New York State Route 172

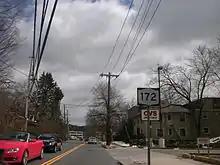
NY 172 east from the intersection with NY 117 in Mount Kisco

NY 172 begins at a large junction with NY 117 (Main Street) just south of downtown in the village of Mount Kisco. NY 172 proceeds eastward through Mount Kisco as South Bedford Road, a two-lane commercial street before leaving Mount Kisco for the town of Bedford. After crossing into Bedford, NY 172 becomes a two-lane road through dense woods before bending eastward into a small commercial stretch at West Patent Road. After West Patent, NY 172 makes a bend to the southeast, returning to the dense woods, which soon gets split by residences on both sides of the roadway. NY 172 continues winding its way southeast through the town of Bedford, soon entering exit 4 of I-684, which crosses over the highway through Bedford.